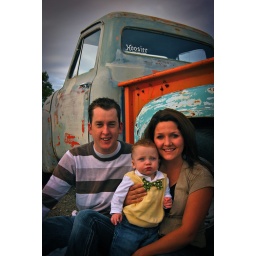
john halz and b sitting in front of orange truck